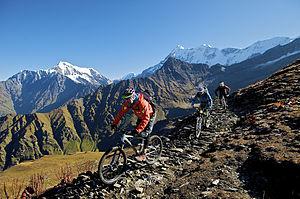
Le tourisme en Inde joue un rôle important dans l'économie du pays. En effet, selon une étude de la World Travel and Tourism Concil, 121 milliards de dollars seraient générés par le tourisme en Inde, soit près de 6,4 % du produit intérieur brut du pays. 39,3 millions d'emplois dépendent actuellement du tourisme, soit 7,9 % de la population. Le PIB lié au tourisme a progressé de 229 % entre 1990 et 2011. Les prévisions actuelle estiment une progression de 7,7 % de ce PIB par an durant la prochaine décennie. D'autres agences de recherches affirment quant à eux une progression estimée à 8,8 %. Cela placerait l'Inde au cinquième rang au niveau de la progression annuelle liée au tourisme. Le tourisme médical est également un grand facteur de la croissance touristique du pays. En 2011, 6,29 millions de touristes étrangers ont visité l'Inde, la plupart venant des États-Unis et du Royaume-Uni. Les régions les plus visités sont Delhi, le Tamil Nadu et le Maharashtra. Cela dit, les touristes visitent également fréquemment des régions comme l'Uttar Pradesh ou l'Andhra Pradesh. Les villes les plus visitées par les touristes étrangers sont Chennai, Delhi, Mumbai et Agra.